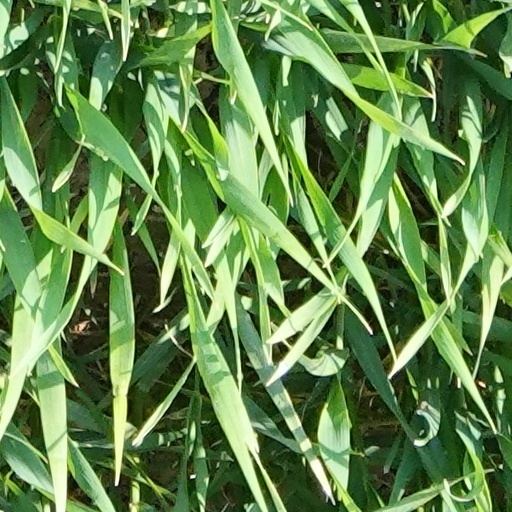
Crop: wheat